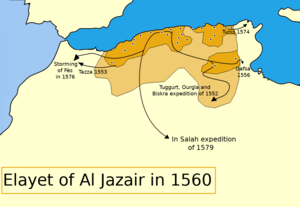
Légendes: • En Orange Foncé: Elayet d’Algérie • En Orange: Régions vassales ou sous influence de l’Elayet d’Algérie • Cercle noir: Forts et Garnisons algériennes permanentes Sources et Bibliographie
La régence d'Alger est un ancien État d'Afrique du Nord, intégré à l'Empire ottoman tout en étant autonome, dont l'existence, de 1516 à 1830, a précédé la colonisation de l'Algérie par la France. Située entre la régence de Tunis, à partir de 1574, à l'Est et l'Empire chérifien, à partir de 1553, à l'ouest, la Régence s'étendait à l'origine dans des limites allant de La Calle à l'Est aux Trara à l'ouest et d'Alger à Biskra, et s'est ensuite déployée jusqu'aux actuelles frontières orientale et occidentale de l'Algérie.
Le sultanat de Touggourt est un État qui a existé sur Touggourt, les oasis de sa région et la vallée de l'oued Righ entre 1414 et 1881. Il est gouverné par des sultans de la dynastie des Beni Djellab.